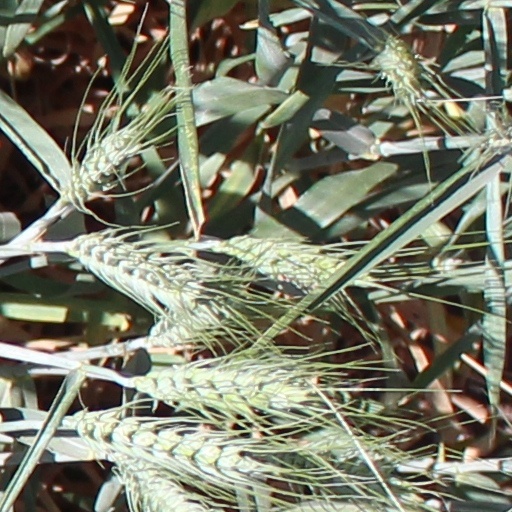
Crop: wheat